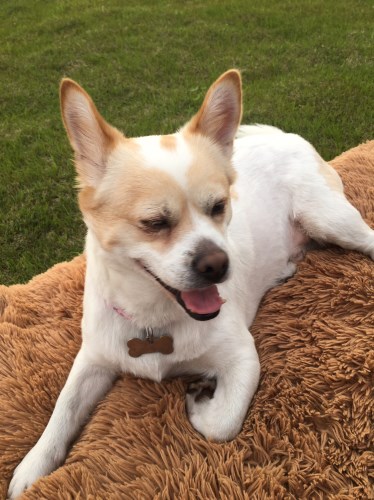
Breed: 2909-n000116-Cardigan